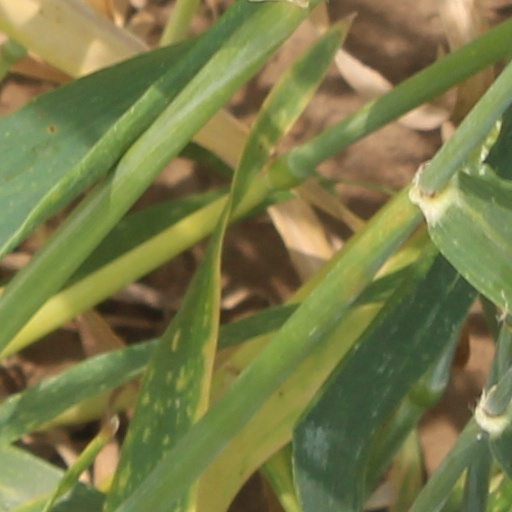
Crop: wheat